Former embassy of Argentina in Chile

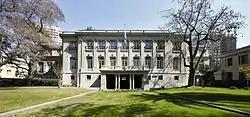
Front facade

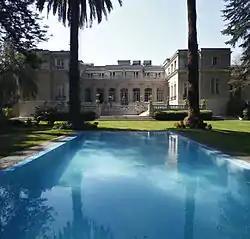
View of the rear facade

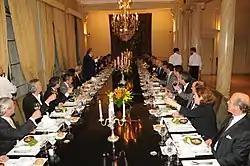
Reception to the Ambassador of Argentina in 2011.

The Former Embassy of Argentina in Chile is a building located at 41 Vicuña Mackenna Avenue, near the Plaza Baquedano, in downtown Santiago, Chile, housing the General Consulate of Argentina in Santiago. It was declared as a National Monument of Chile on July 24, 2003, within the category of Historic Monuments.